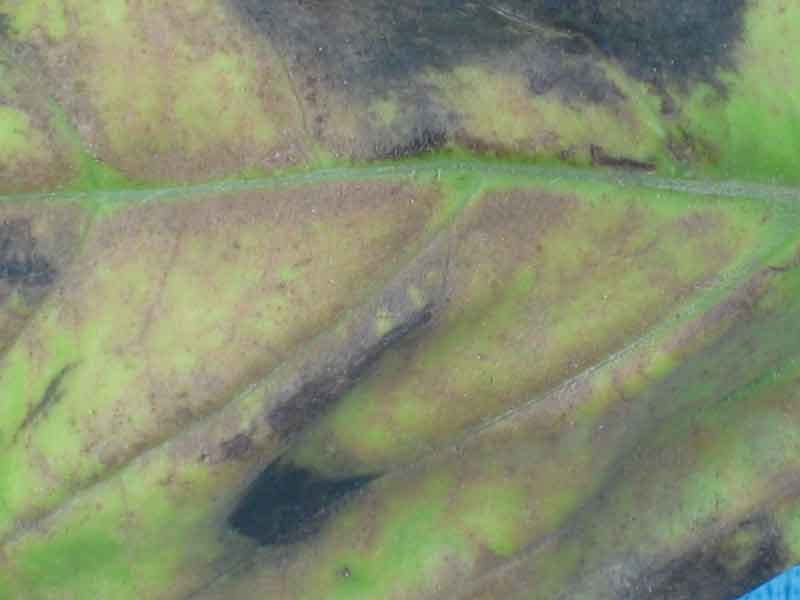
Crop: unknown
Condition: basil_basil_downy_mildew